Robert Blecker Wants Me Dead

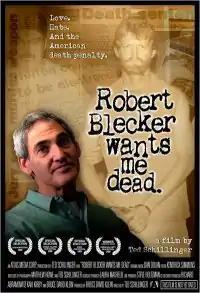
Theatrical release poster

Robert Blecker Wants Me Dead is an independent documentary film about retributivist death penalty advocate Robert Blecker and his relationship with Daryl Holton, a death row inmate who murdered his own four children, and who was executed by the state of Tennessee in September 2007. The film was directed by Ted Schillinger and produced by Bruce David Klein.